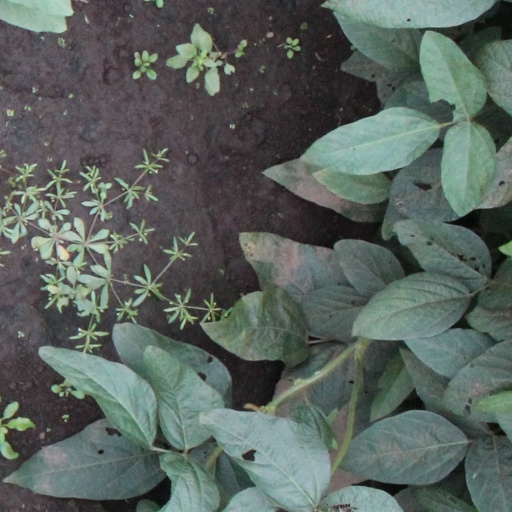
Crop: soybean